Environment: real
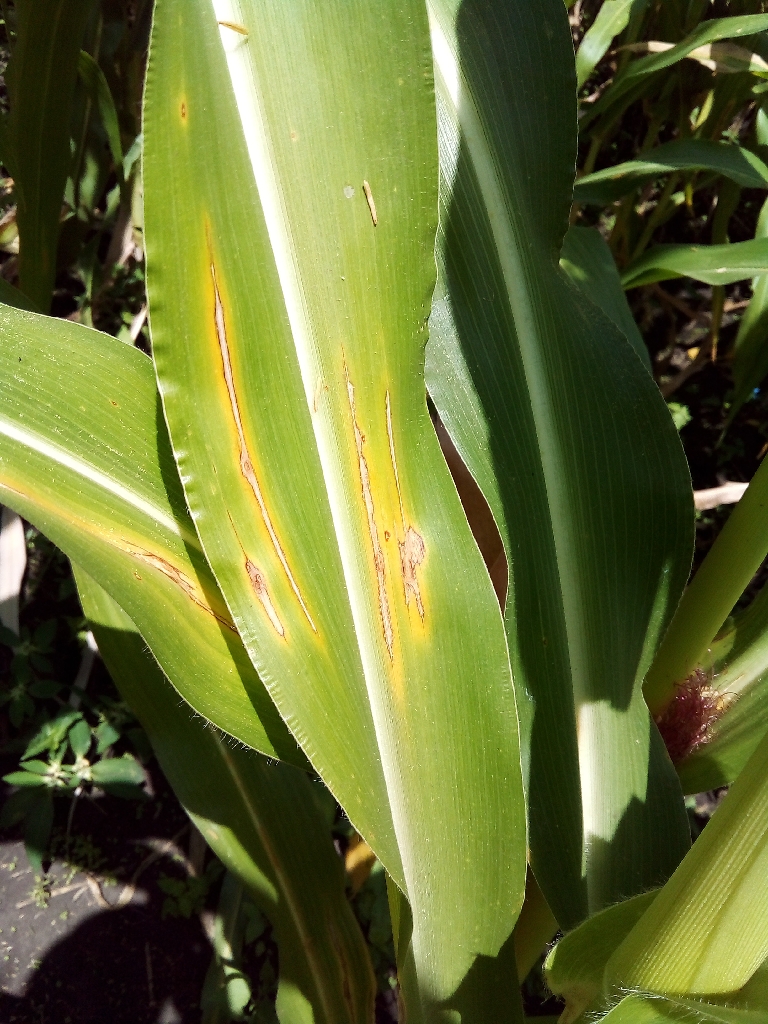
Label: northern_corn_leaf_blight